John Akehurst (British Army officer)

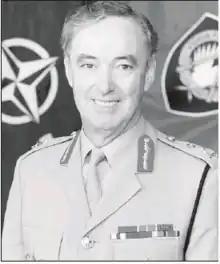

General Sir John Bryan Akehurst, (12 February 1930 – 20 February 2007) was a British Army officer who rose to be Deputy Supreme Allied Commander Europe.